Thomas J. Gill House

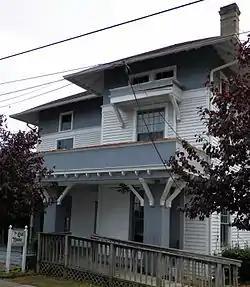
Gill House, June 2011

Thomas J. Gill House is a historic home located at Laurinburg, Scotland County, North Carolina. It was built in 1904, and is a -story, three bay by three bay, frame dwelling, with Stick Style and Bungalow design elements. The interior is in the Colonial Revival style. It has a hipped roof, exterior stucco and brackets, and full-width front porch. Also on the property is a contributing gazebo. It was the home of North Carolina State Treasurer Edwin M. Gill (1899-1978).